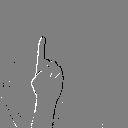
ASL letter: z